Ugly Me

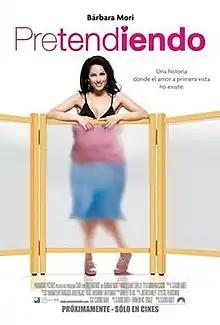
Theatrical release poster

Ugly Me (Spanish: Pretendiendo) is a 2006 Chilean romantic comedy film directed and written by Claudio Dabed. The film is about a beautiful but romantically disappointed woman named Amanda. In an attempt to avoid men and getting hurt again, she adopts another persona, that of an "ugly" girl, while at the same time posing as a gorgeous vixen named Helena. When Argentinian co-worker and ladies' man Marcelo enters into her life, Helena/Amanda will have to re-think her life choices as a single woman. The film stars Bárbara Mori as Amanda/Helena.